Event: Nepal Earthquake
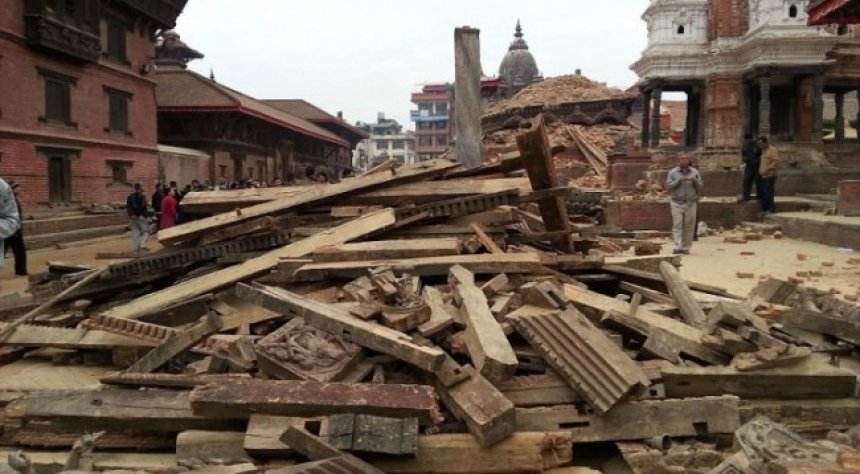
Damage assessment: damage